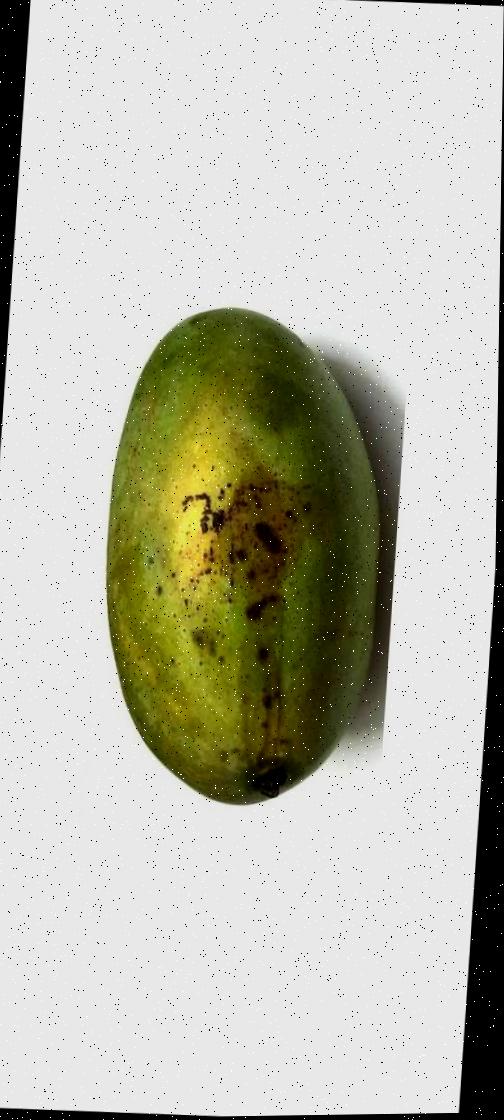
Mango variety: Fazli Shurmai